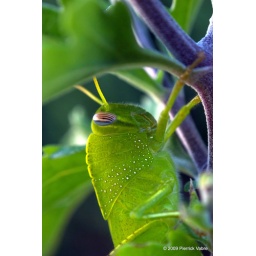
A little bug that stood in a flower pot for the two weeks I stayed in Montpellier...